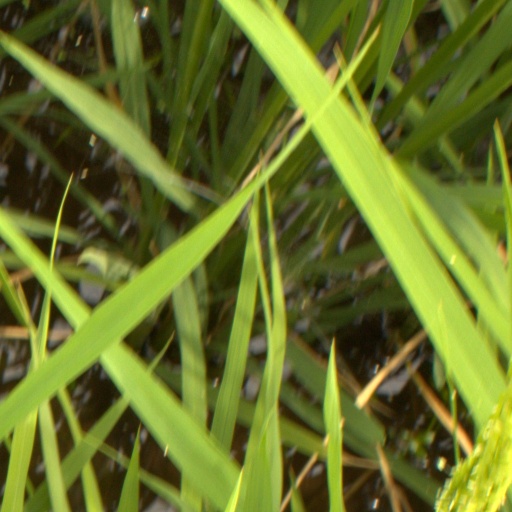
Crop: rice